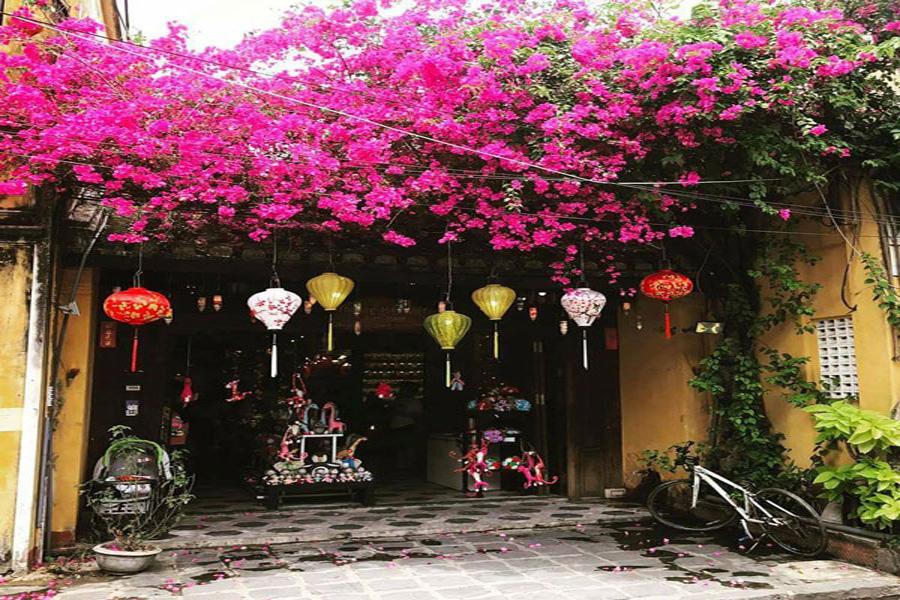
có những chùm hoa màu tím xuất hiện ở trên mái của ngôi nhà